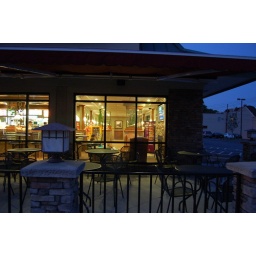
a mcdonald's complete with leather sofa and television in &amp;quot;the fan&amp;quot; in richmond, virg.